Buick Excelle

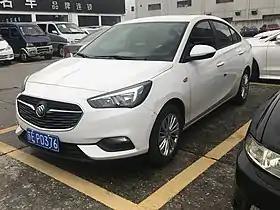

The Buick Excelle is the common name for the subcompact cars marketed by Shanghai General Motors Company Limited under GM's Buick brand. It is classified as a compact in China, but by international standards it is a subcompact car.